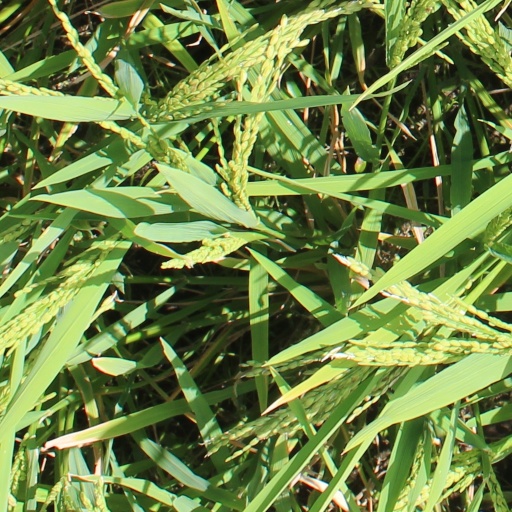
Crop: rice